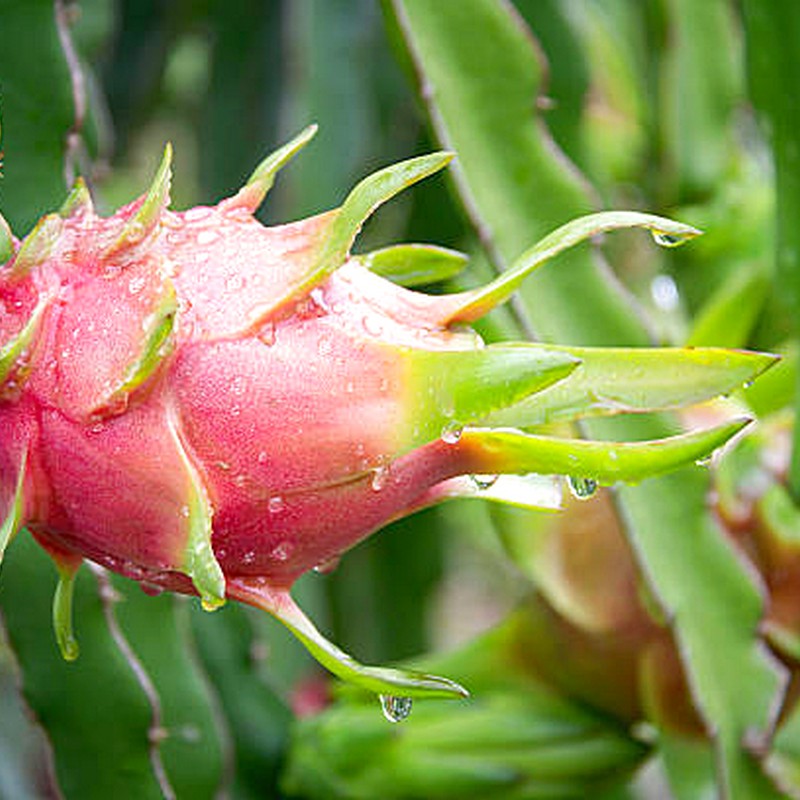
Label: Mature Dragon Fruit